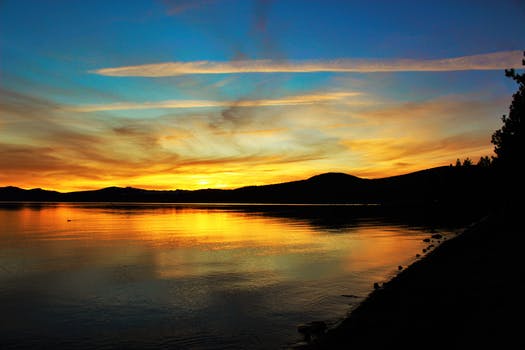
Label: No Watermark